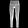
Label: Trouser